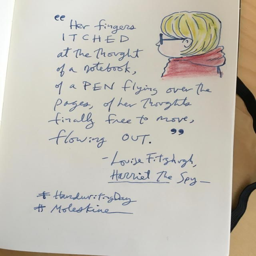
putting pen to paper is related to the quality of our thinking .